Britcar

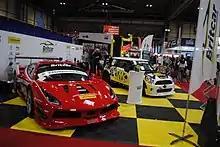
Britcar's Stand at the 2020 Autosport International show.

There are two separate championships for different types of car; although some cars can run in both, they may be in different categories.